Prince's Dock, Liverpool

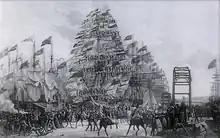
Opening of the Prince's Dock, Liverpool, on Coronation Day, 1821.

The dock was named for the Prince Regent. Still unfinished, it opened on the day of the Prince Regent's coronation as George IV on 19 July 1821. Access to the southern half of the dock system was via George's Basin, George's Dock and into Canning Dock.